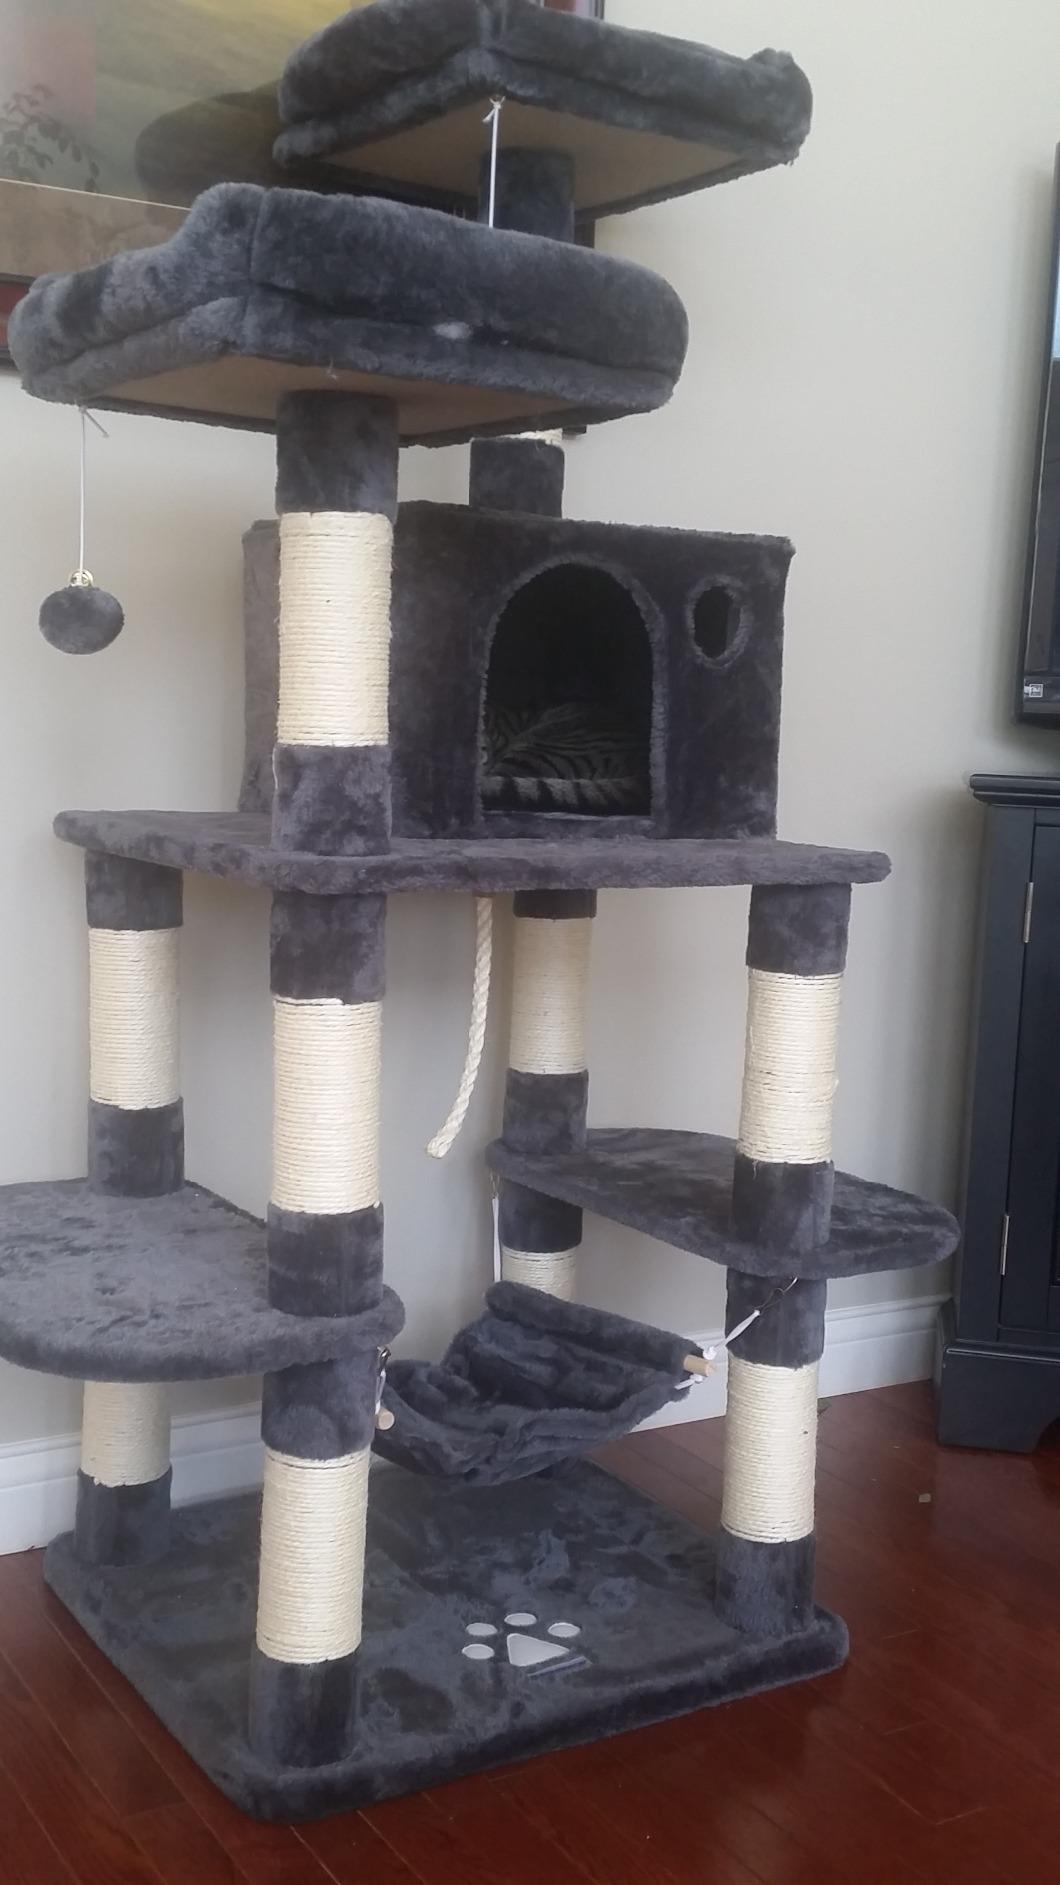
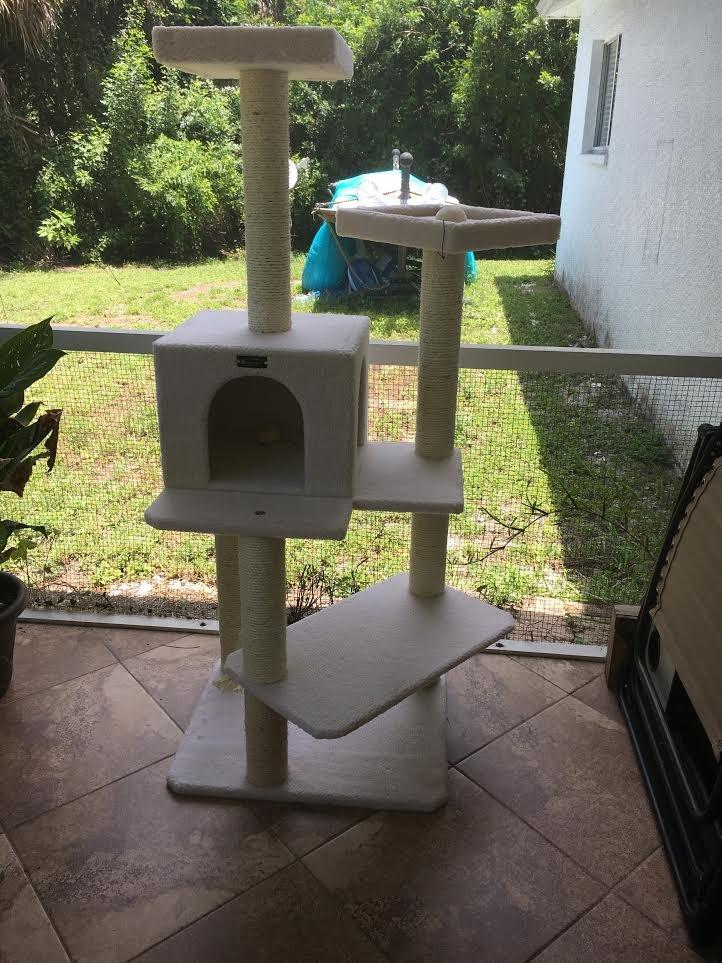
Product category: items_cat tree
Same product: no